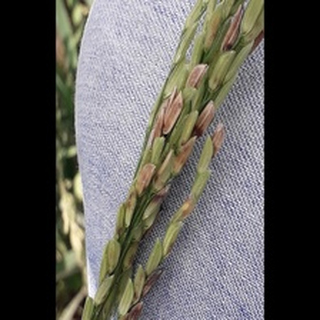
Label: diseased_rice